Answer in natural language. Considering the relative positions, where is white rhombus toilet (highlighted by a red box) with respect to Doorway (highlighted by a blue box)? Choose between the following options: right or left
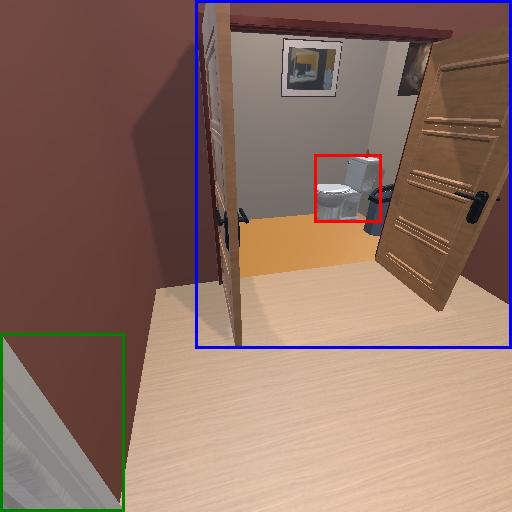
<answer>left</answer>